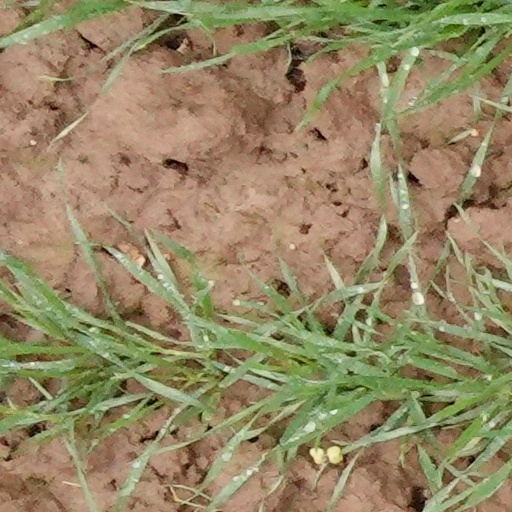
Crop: wheat